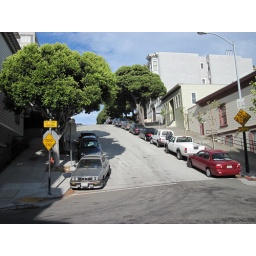
A day walking around SF. Random pictures of beautiful building and steetsA day walking around San Francisco. Random pictures of beautiful streets and buildings.